Bandits of the Autobahn

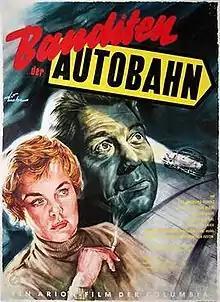

Bandits of the Autobahn is a 1955 West German crime film directed by Géza von Cziffra and starring Eva Ingeborg Scholz, Hans Christian Blech and Paul Hörbiger.